Série noire (film)

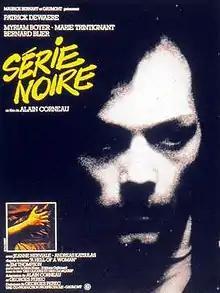
Film poster

Série noire is a 1979 French crime film directed by Alain Corneau, based on the novel "A Hell of a Woman" by Jim Thompson, that stars Patrick Dewaere, Marie Trintignant and Bernard Blier. It tells the story of an inadequate young man whose relationship with his wife has deteriorated and who falls for a teenage prostitute. To win the girl, he commits robbery and murders. The film was entered for the 1979 Cannes Film Festival.